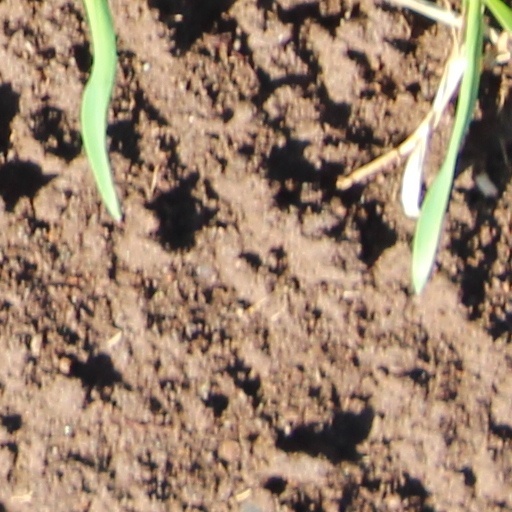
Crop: wheat